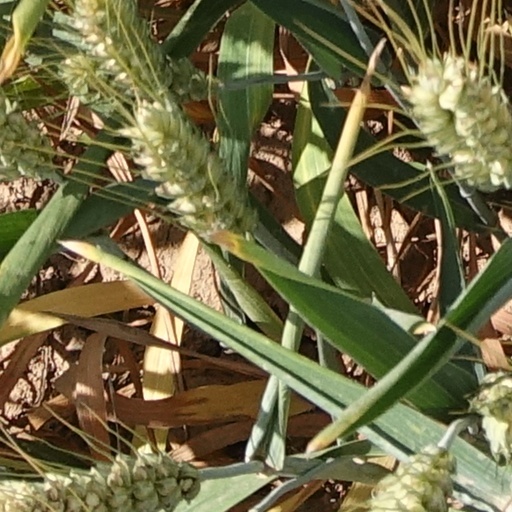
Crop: wheat